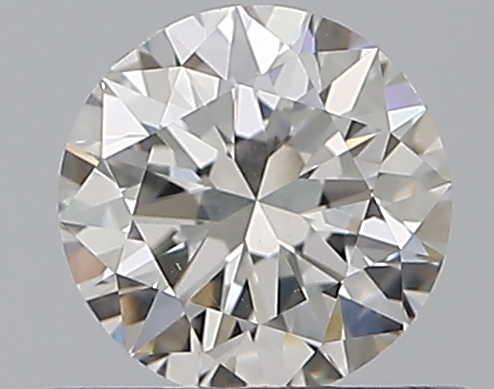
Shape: round
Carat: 0.5
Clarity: SI1
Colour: G
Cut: VG
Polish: VG
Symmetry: VG
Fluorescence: N
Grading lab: GIA
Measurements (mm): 5.02 x 5.05 x 3.15